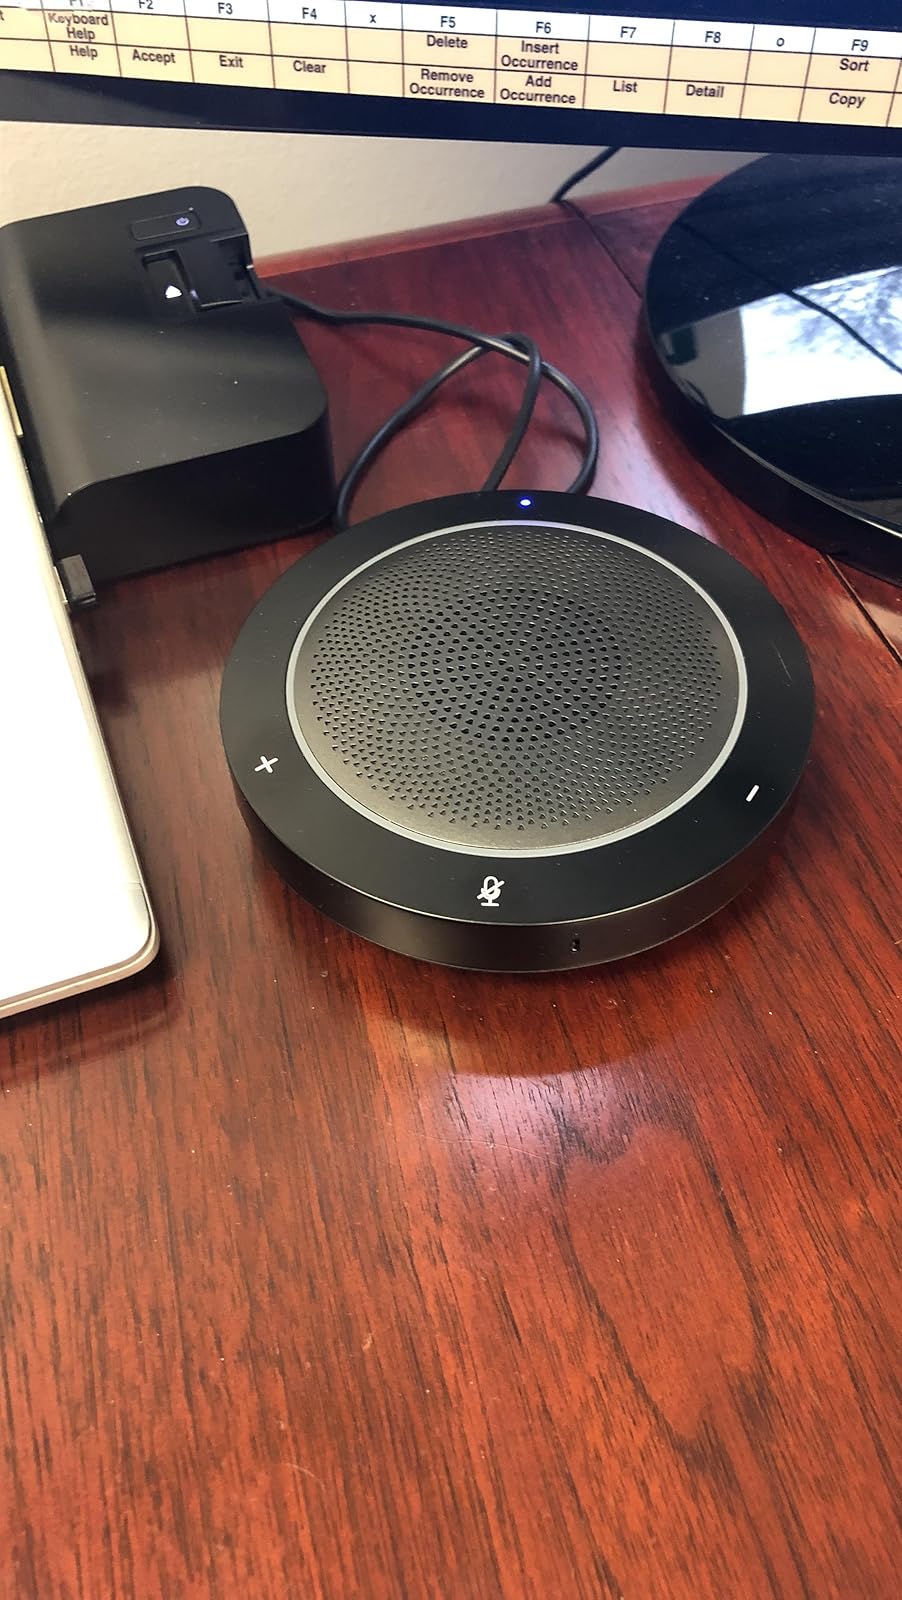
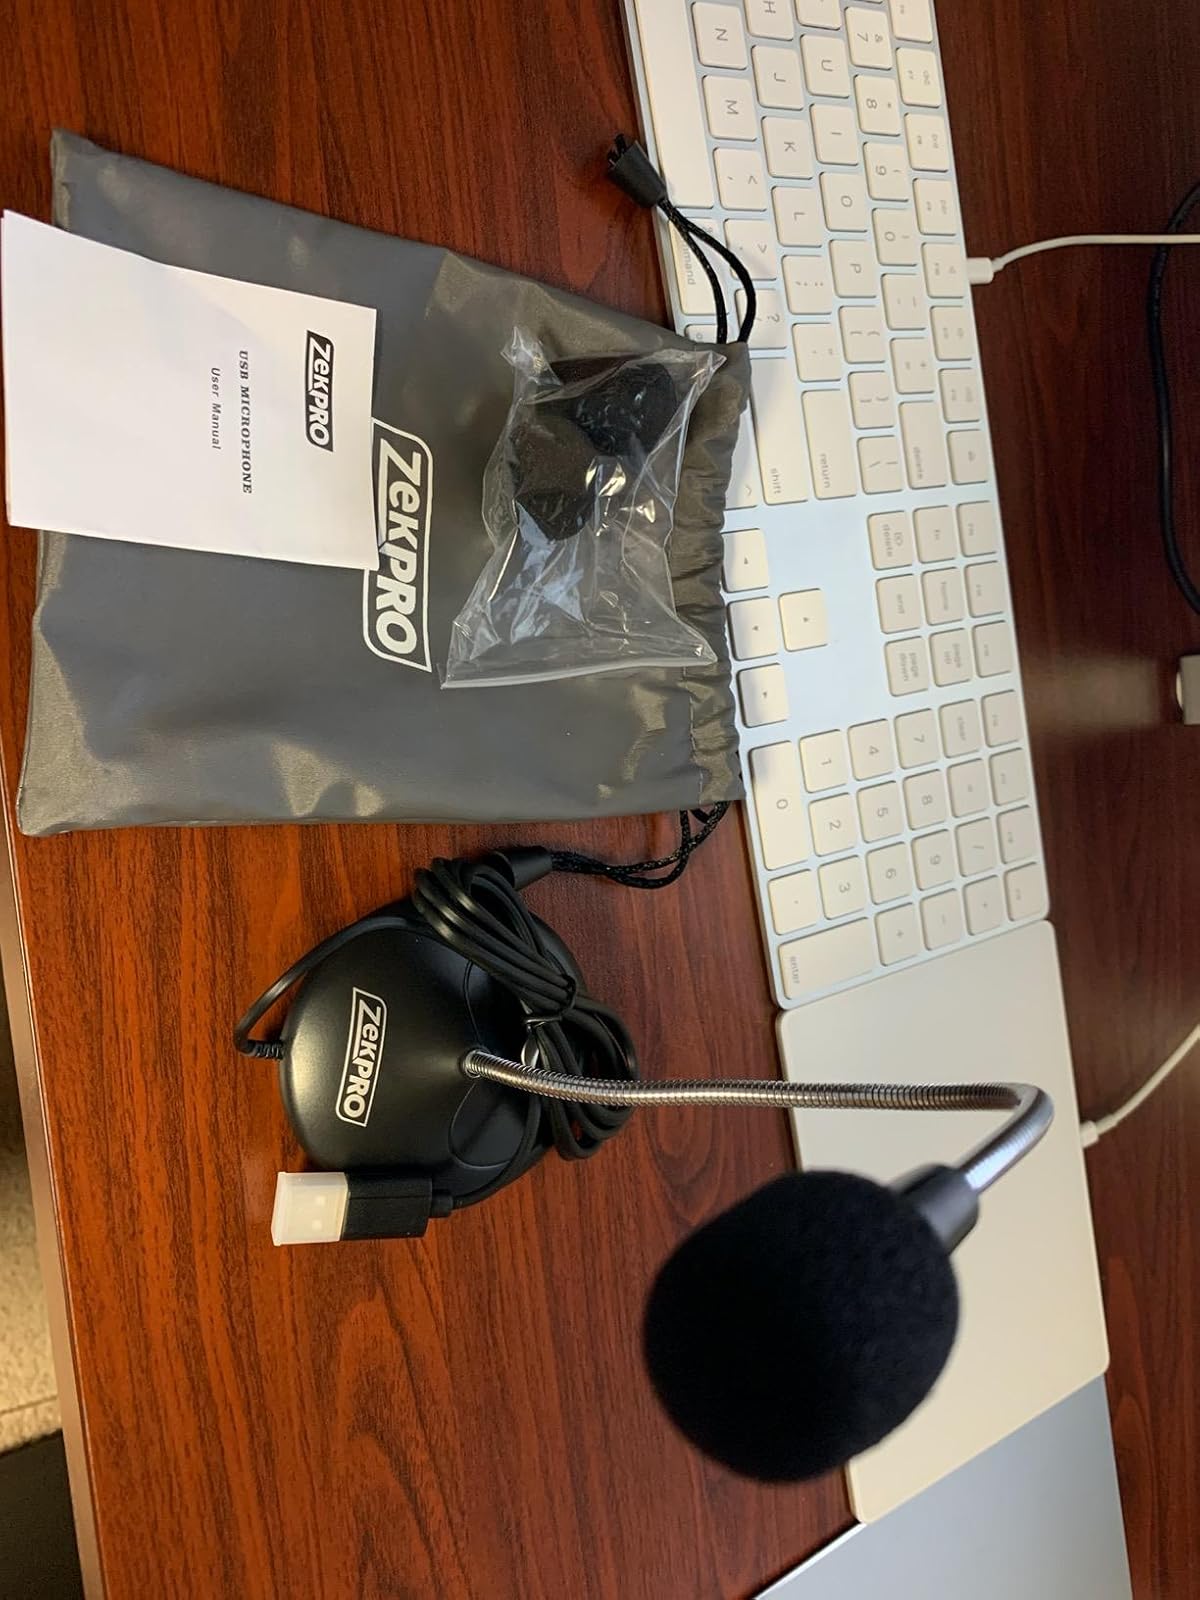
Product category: microphone
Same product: no